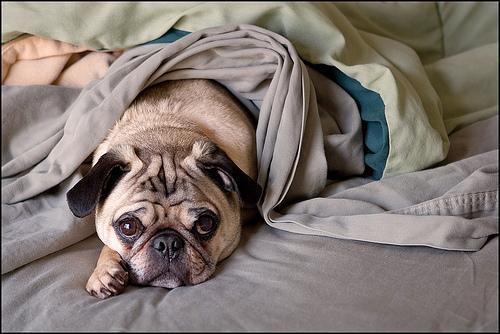
pug